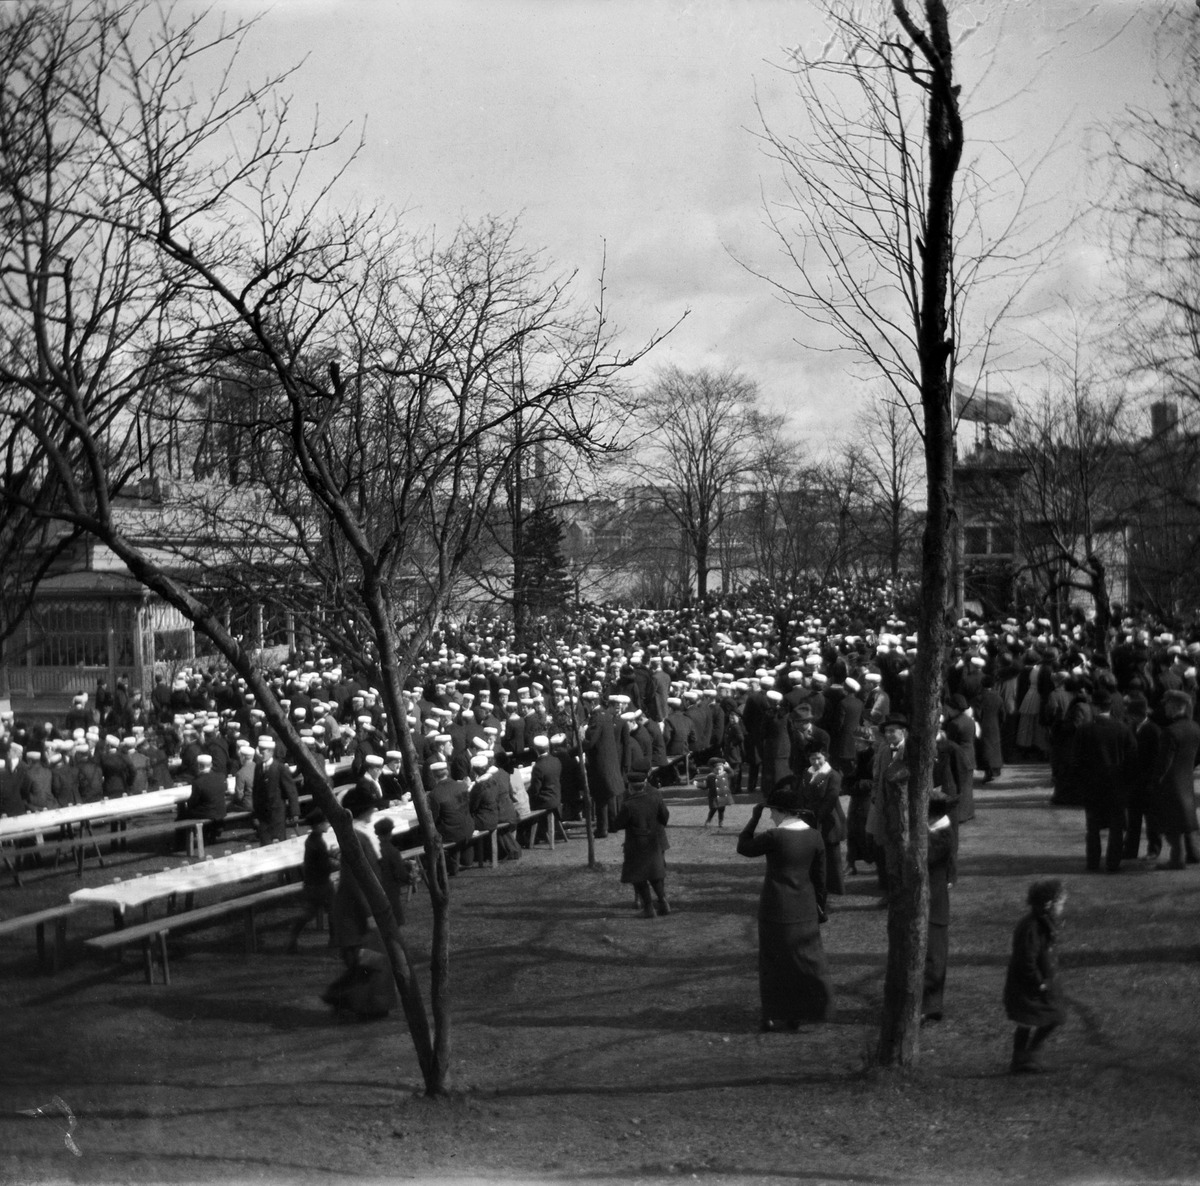
Ylioppilaiden vapunviettoa Kaisaniemessä
sisällön kuvaus: Ylioppilaiden vapunviettoa Kaisaniemessä. mustavalkoinen
Kuvaaja: Timiriasew, Ivan, valokuvaaja
Ajankohta: kuvausaika 01.05.1915
Paikka: Suomi, Uusimaa, Helsinki, Kluuvi Helsinki, Kaisaniemi
Aiheet: vuotuisjuhlat vappu, ylioppilaat, puistot